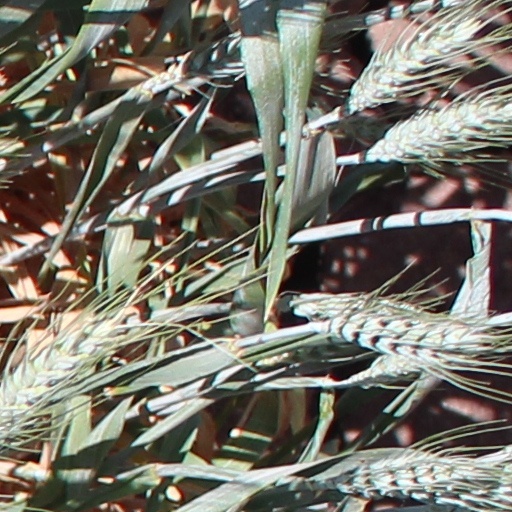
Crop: wheat